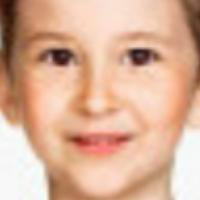
Age group: age 01-10